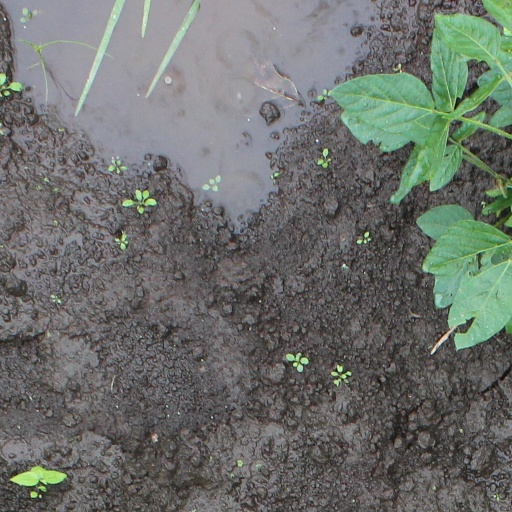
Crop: soybean